Veterupristisaurus

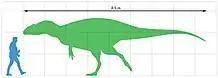
Size comparison

"Veterupristisaurus" was a large bipedal animal. The length of the holotype vertebra is about . "Veterupristisaurus" has been estimated to have been about in length and to have weighed , based on the more complete and closely related "Acrocanthosaurus". There are teeth from Tendaguru Formation that probably belong to this taxon. Whether the individual represented by the holotype represents an adult individual cannot be determined based on the available material. It is diagnosed by a spinoprezygapophyseal lamina in the middle caudal vertebrae extending anteriorly to the midwidth of the base of the prezygapophysis and being flanked laterally by a short, parallel lamina extending from the lateral margin of the prezygapophysis posteriorly. Thus, Rauhut considered a sister-group relationship between "Veterupristisaurus" and "Acrocanthosaurus" within the Carcharodontosauridae. In 2025, the study that described "Tameryraptor," which had Rauhut as a co-author, noted its only diagnostic character was shared with "Lusovenator", making the validity of "Veterupristisaurus" questionable.